Sino-Swedish Expedition

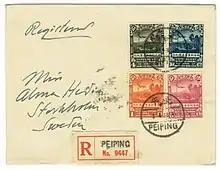
Envelope of a letter from Hedin to his sister Alma with Chinese stamps issued on the occasion of the Sino-Swedish Expedition

The first part of the expedition, from 1927 to 1932, led from Beijing via Baotou to Mongolia, over the Gobi Desert, through Xinjiang to Ürümqi, and into the northern and eastern parts of the Tarim Basin. The expedition had a wealth of scientific results which are being published up to the present time. For example, the discovery of specific deposits of iron, manganese, oil, coal and gold reserves was of great economic relevance for China. In recognition of his achievements, the Berlin Geographical Society presented him with the "Ferdinand von Richthofen Medal" in 1933; the same honor was also awarded to Erich von Drygalski for his Gauss Expedition to the Antarctic; and to Alfred Philippson for his research on the Aegean Region.